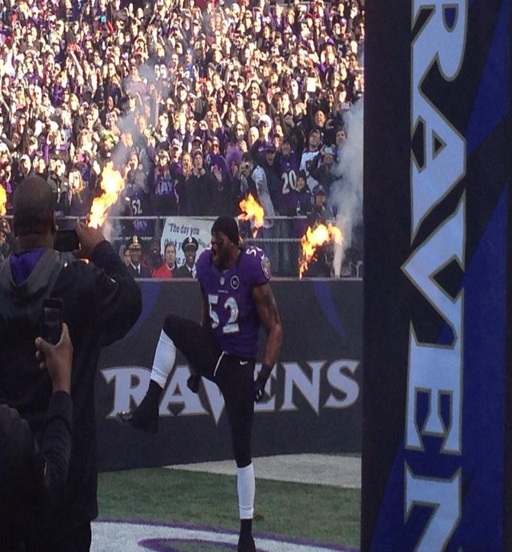
final dance in the tunnel .